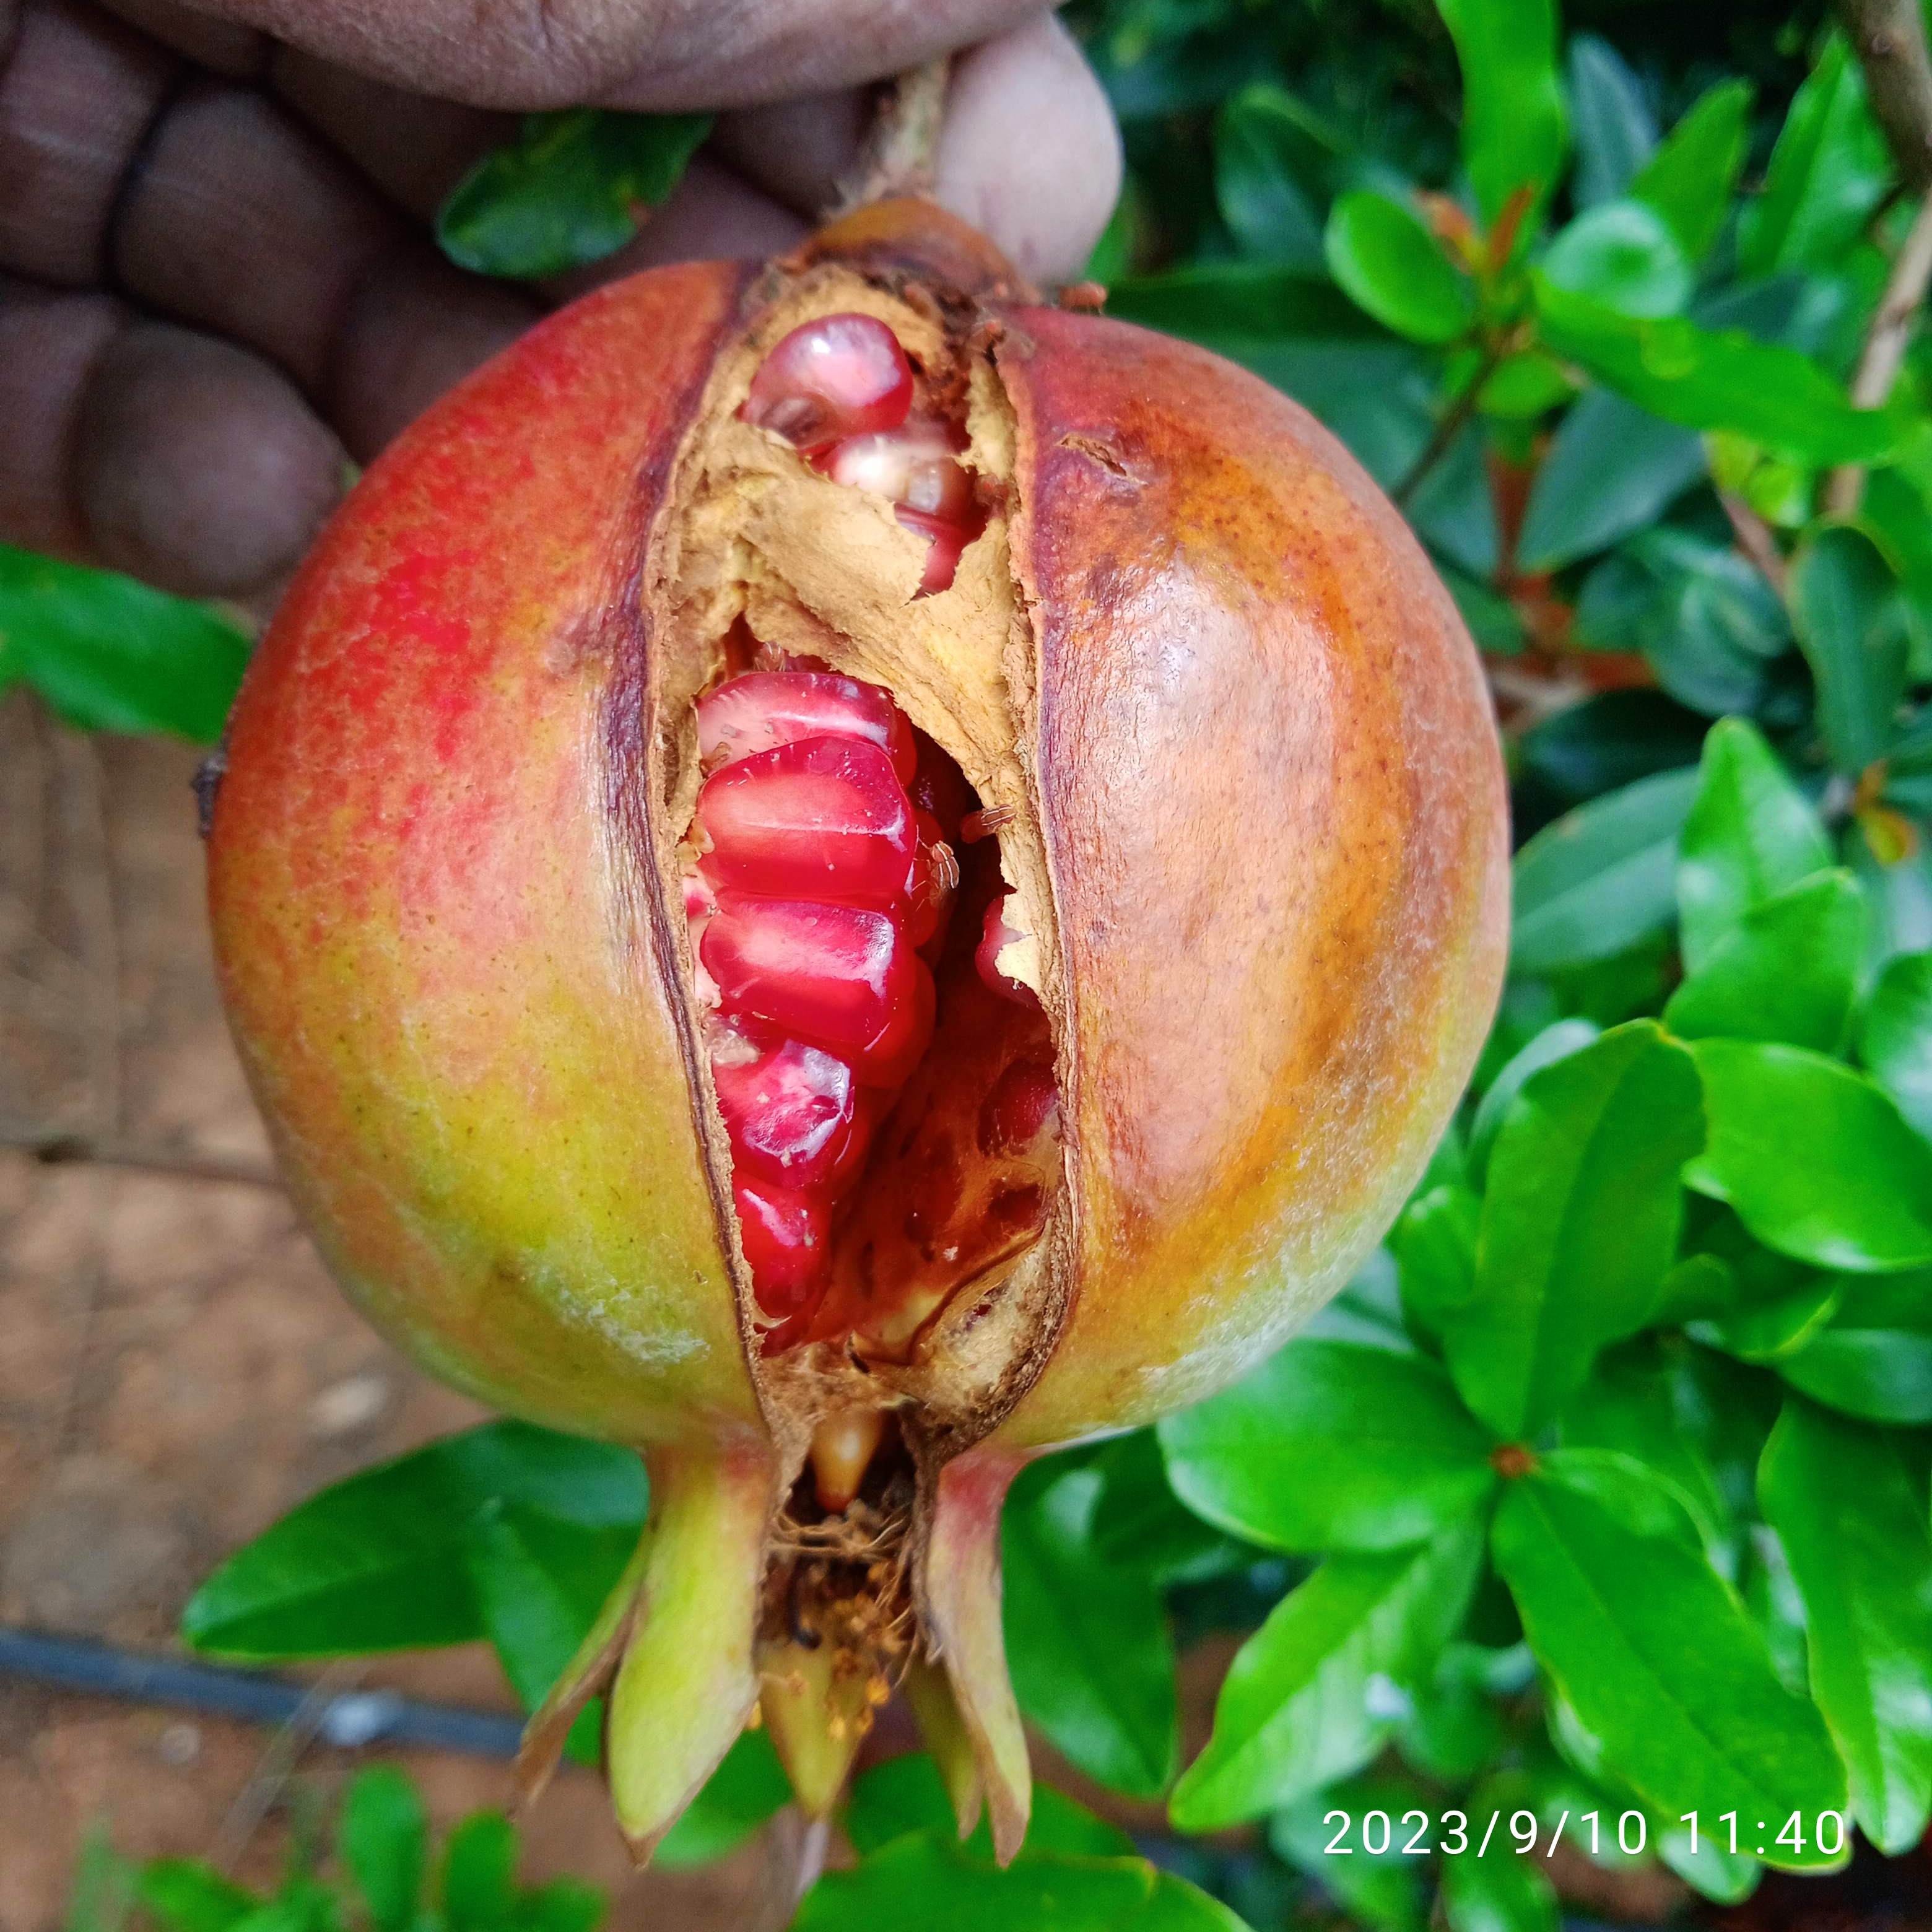
Label: Bacterial_Blight